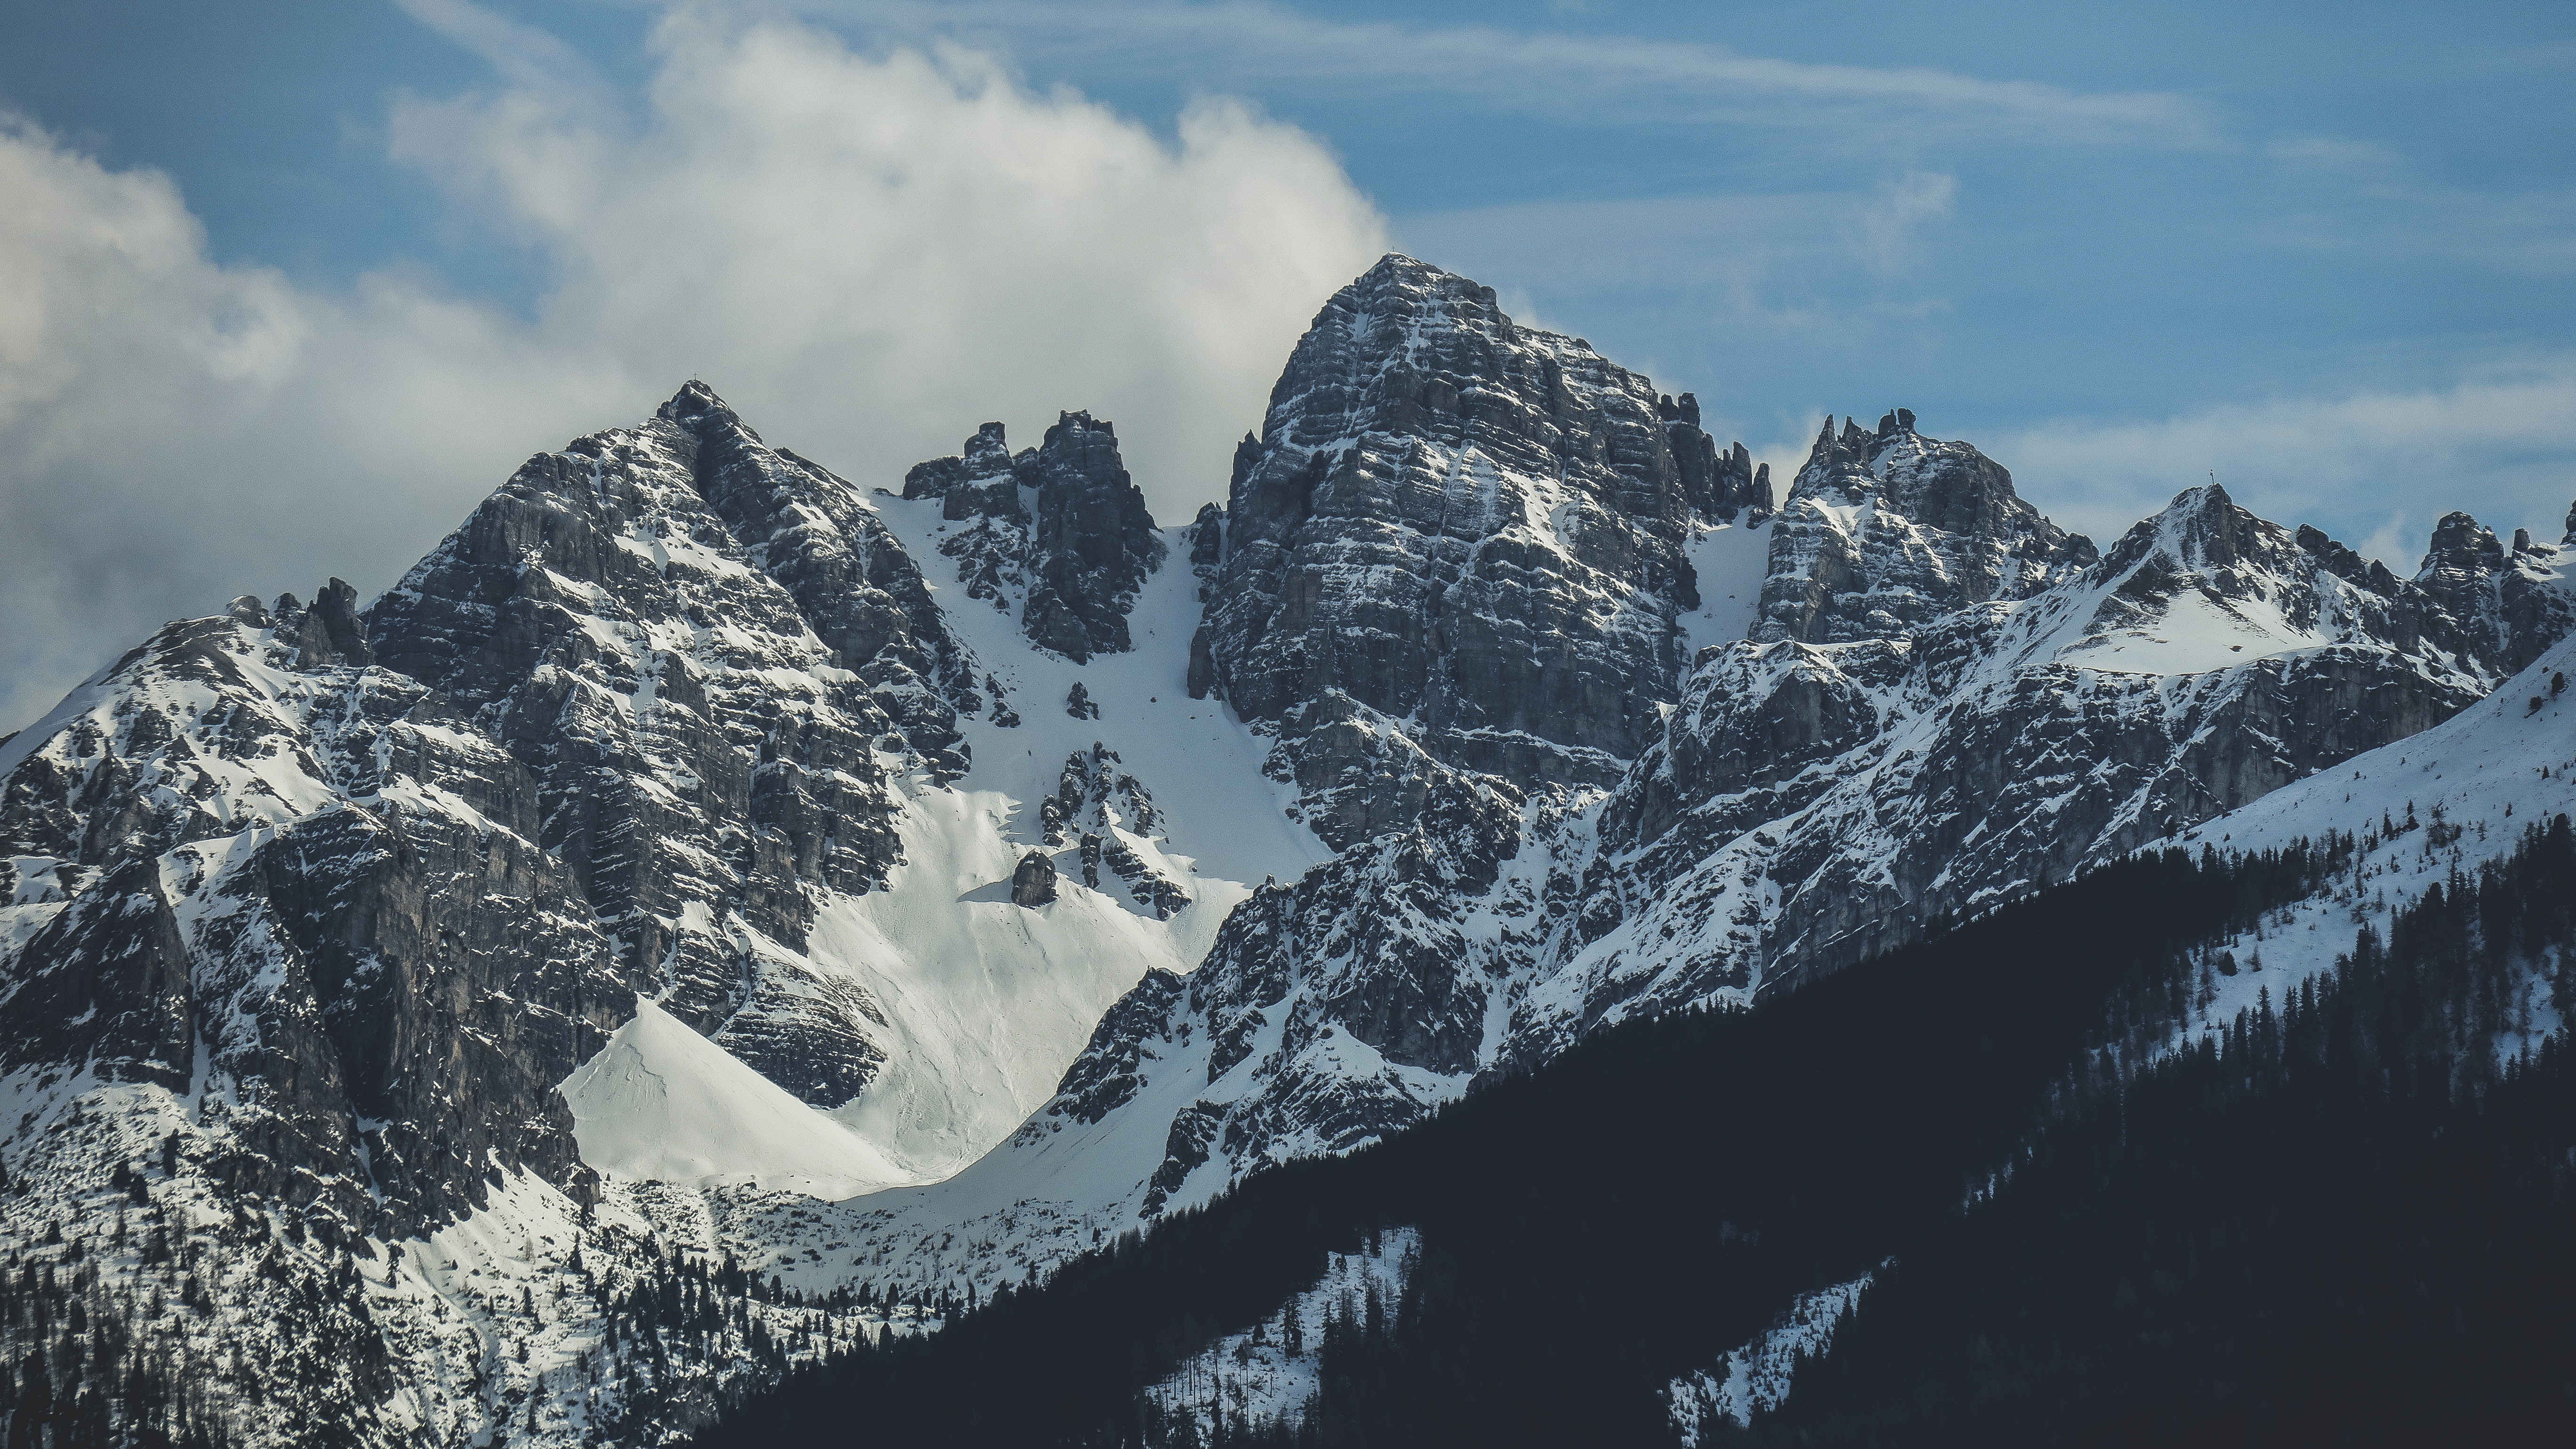
mountain, snow, mountain range, ridge, summit, alps, cirque, landform, mountain pass, geographical feature, mountainous landforms, geological phenomenon